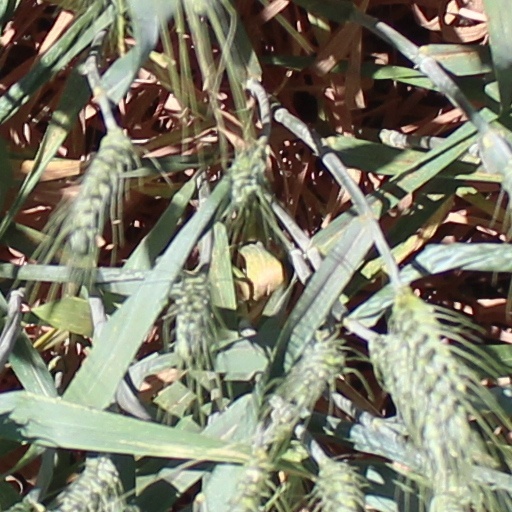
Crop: wheat